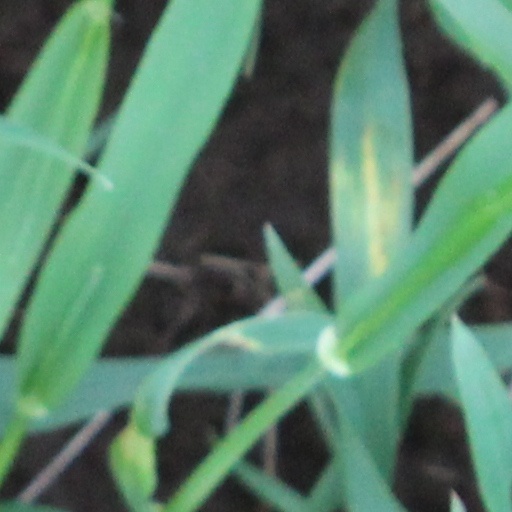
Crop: wheat